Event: Nepal Earthquake
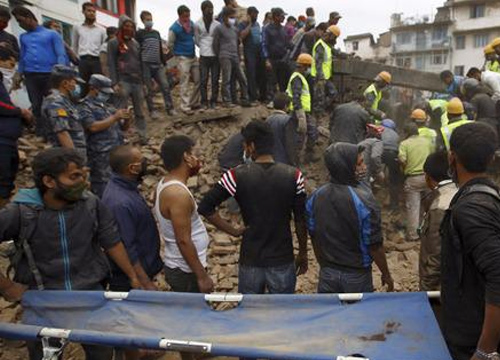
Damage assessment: damage